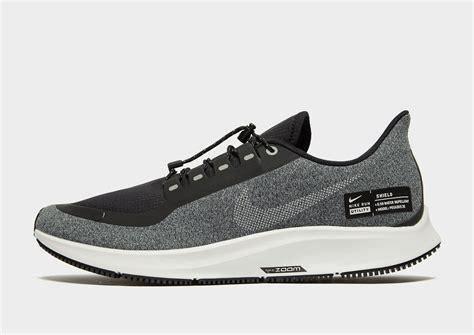
Brand: Nike
Model: Air Zoom Pegasus 35